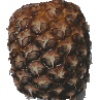
Label: Pineapple 1